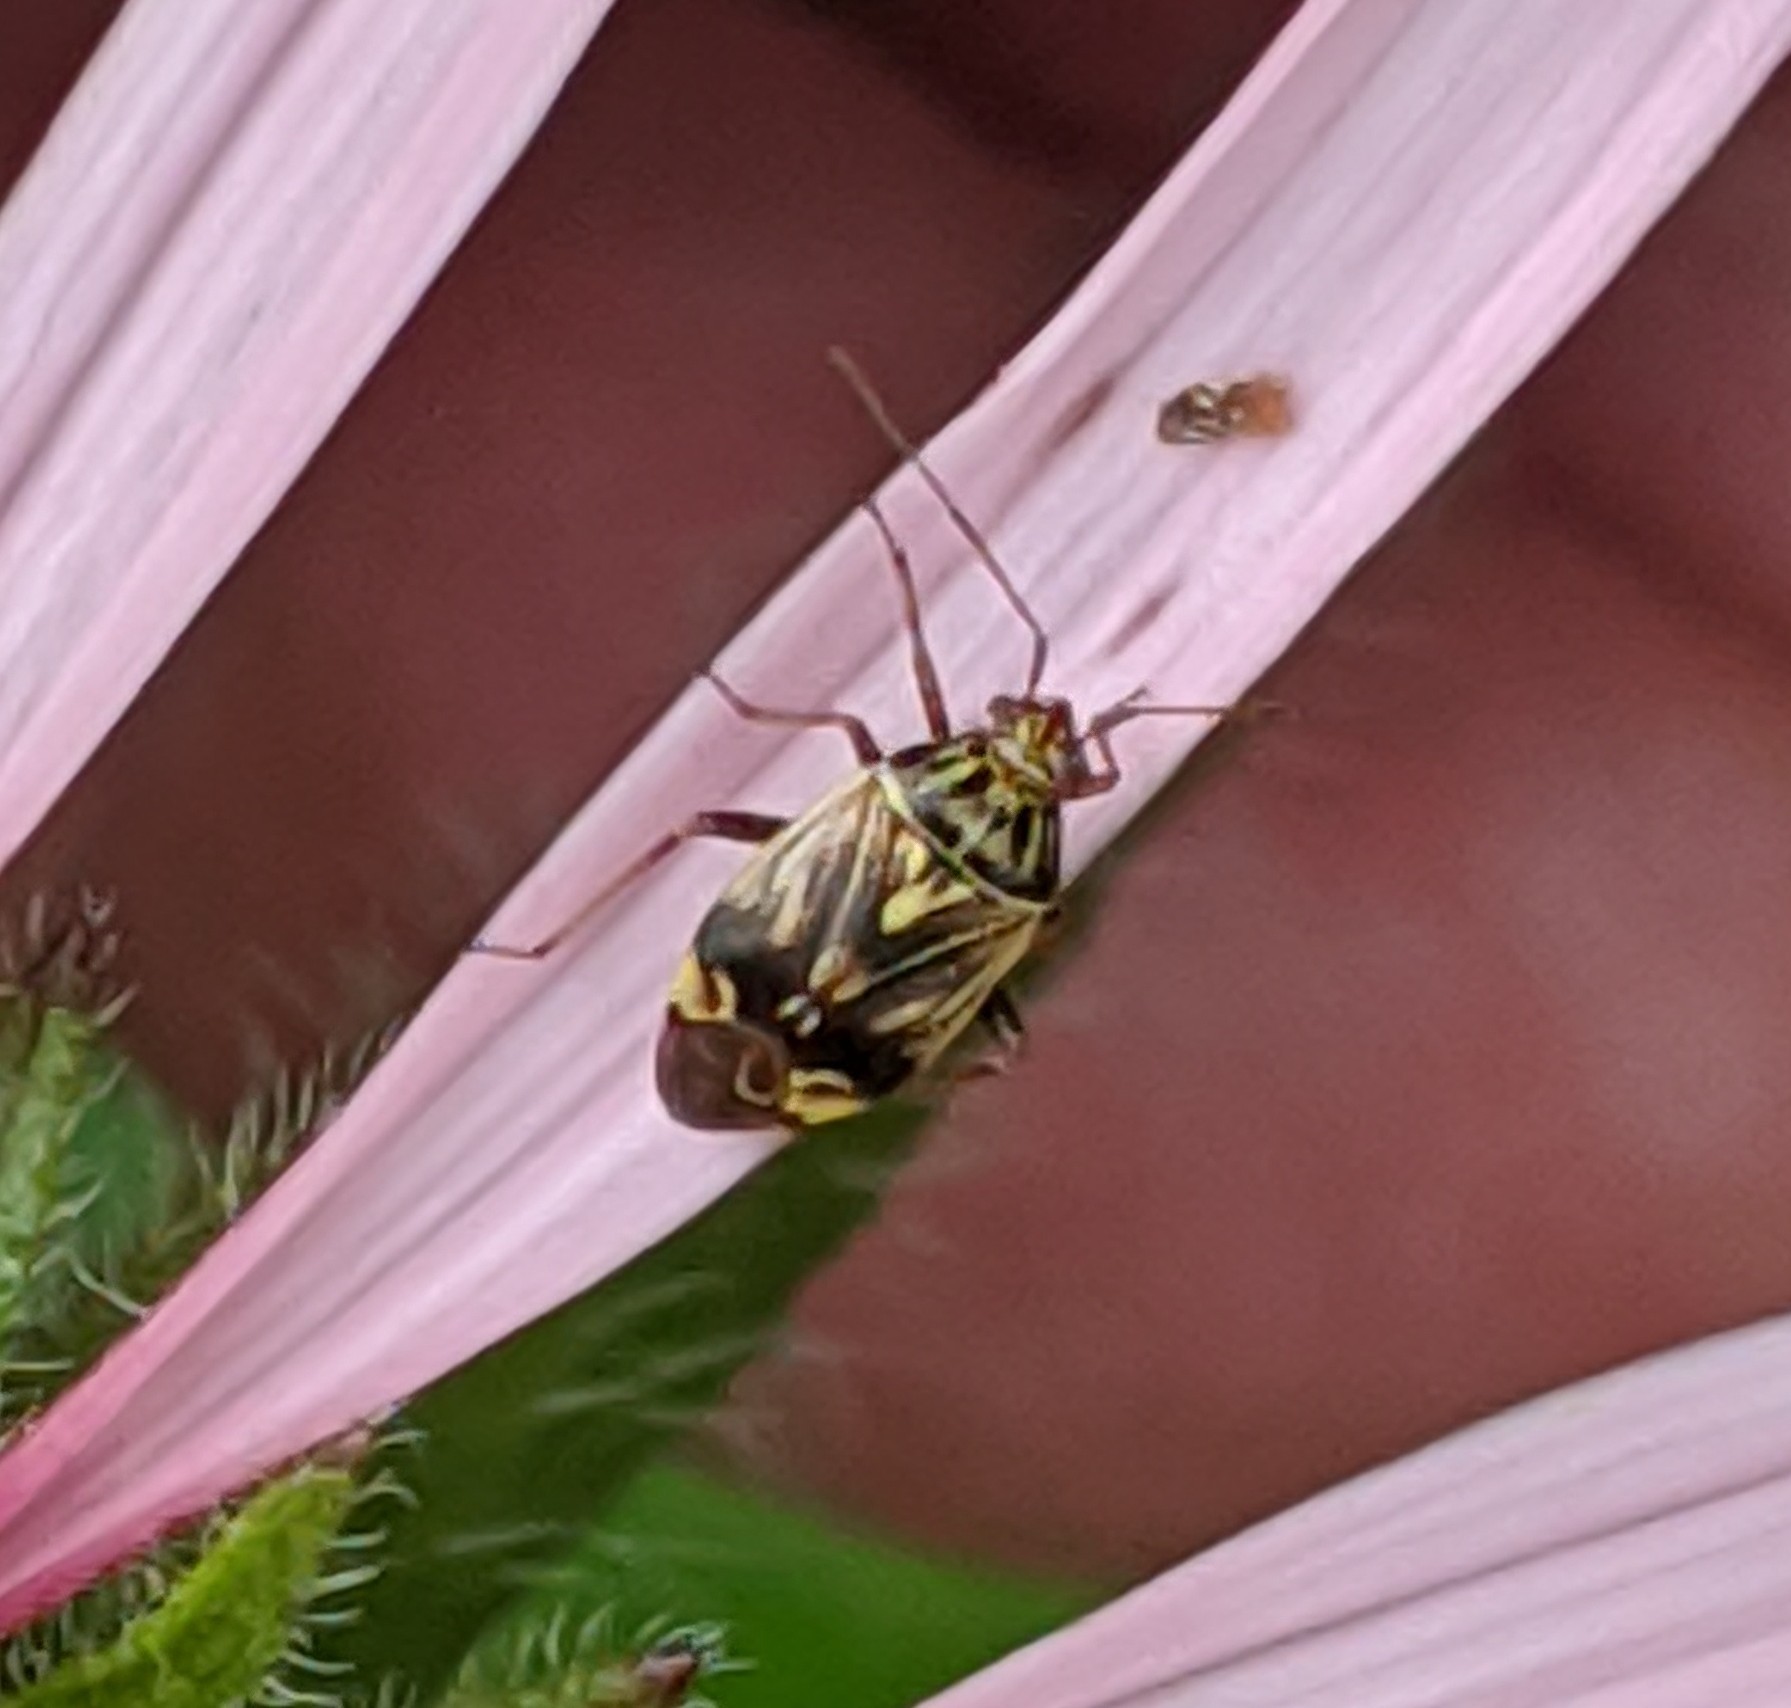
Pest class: lygus_bug